2010 G20 Toronto summit protests

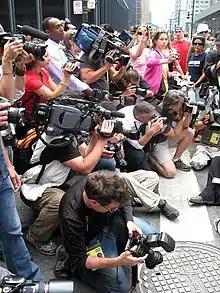
Journalists gathered at a protest at St. James Park on June 28

A total of 1118 people were arrested in relation to the G20 summit protests, the largest mass arrests in Canadian history, while nearly 800 of them were released without charge. The remaining 231 people remained with charges before the court while 58 of them have had their charges withdrawn or stayed. Smaller-scale, non-violent protests took place the following day, June 28, during the afternoon and evening. Nearly 1000 protesters marched to Toronto City Hall and Queen's Park to protest the treatment of arrested individuals at the Eastern Avenue holding centre and demanded the release of individuals still being detained, although police had earlier released several arrested on minor charges. Large numbers of Toronto Police Service officers continued to patrol the demonstrations. On June 29, a group of gay activists gathered outside a community centre where Toronto Police Service chief Bill Blair was scheduled to speak to demand his resignation for the treatment of women and homophobia within the detention centre.